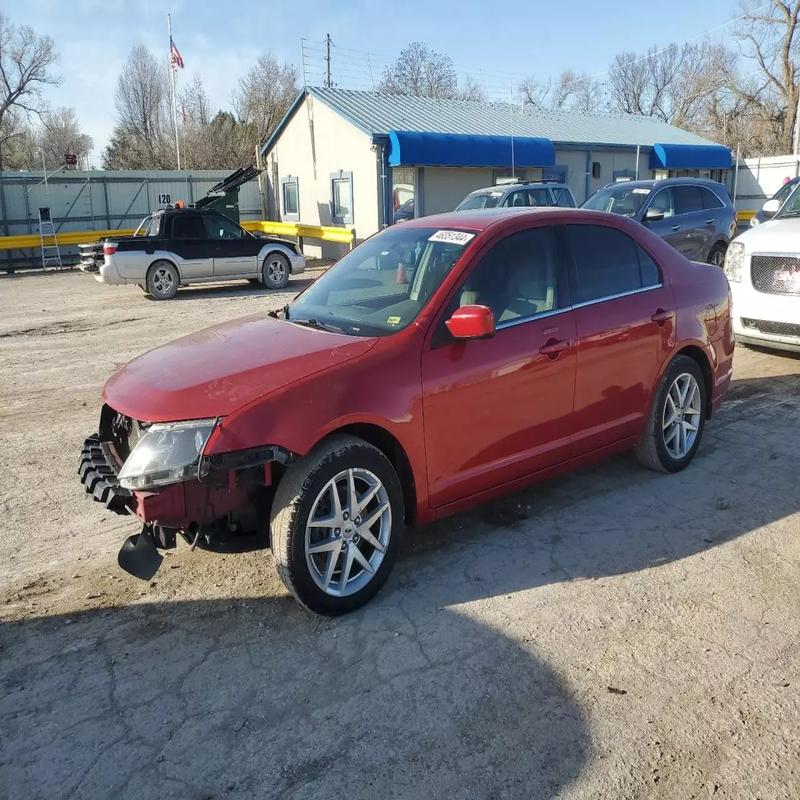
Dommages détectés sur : pare-choc avant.
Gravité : majeur